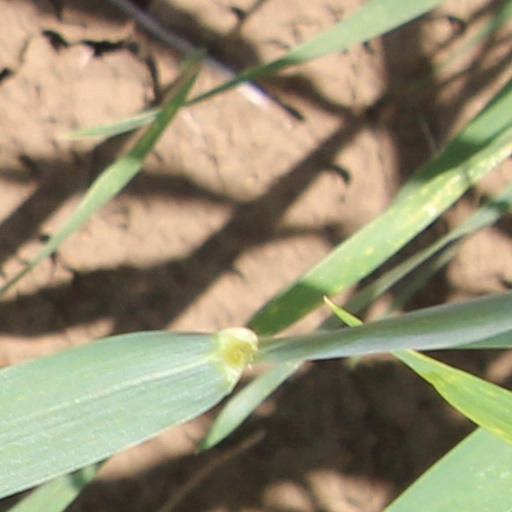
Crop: wheat